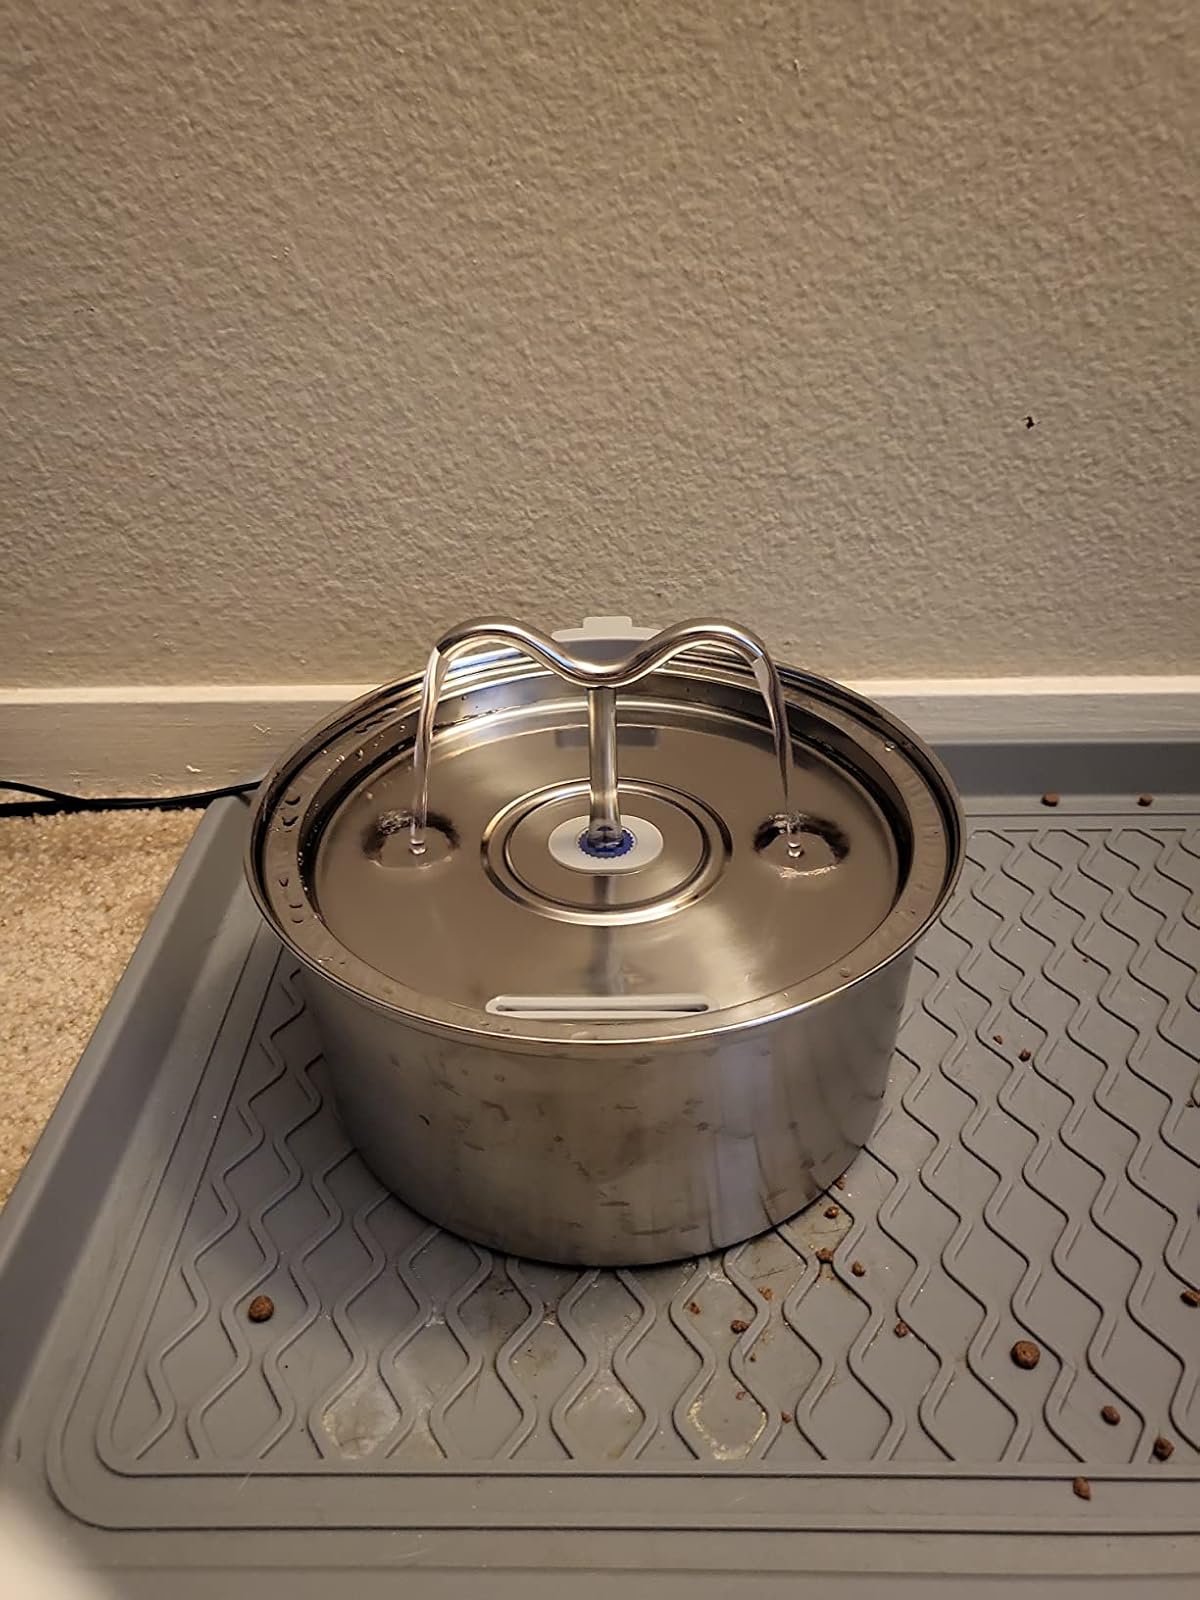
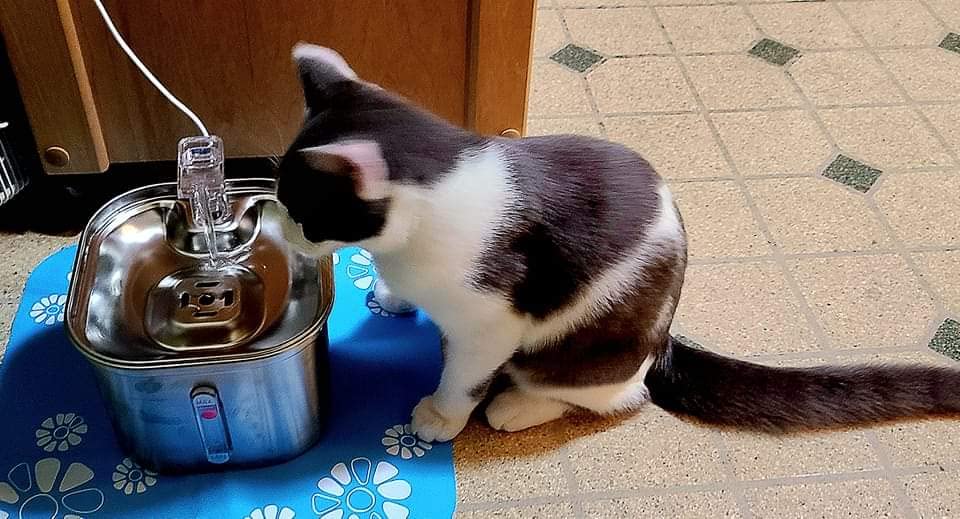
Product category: items_bowl
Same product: no